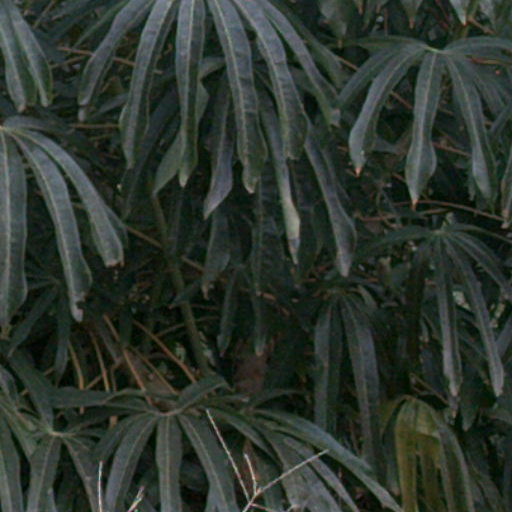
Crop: cassava